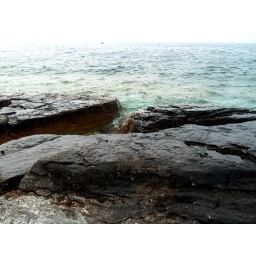
The whole beach was covered in these rocks.. No sand, just rocks I thought it was pretty!!!